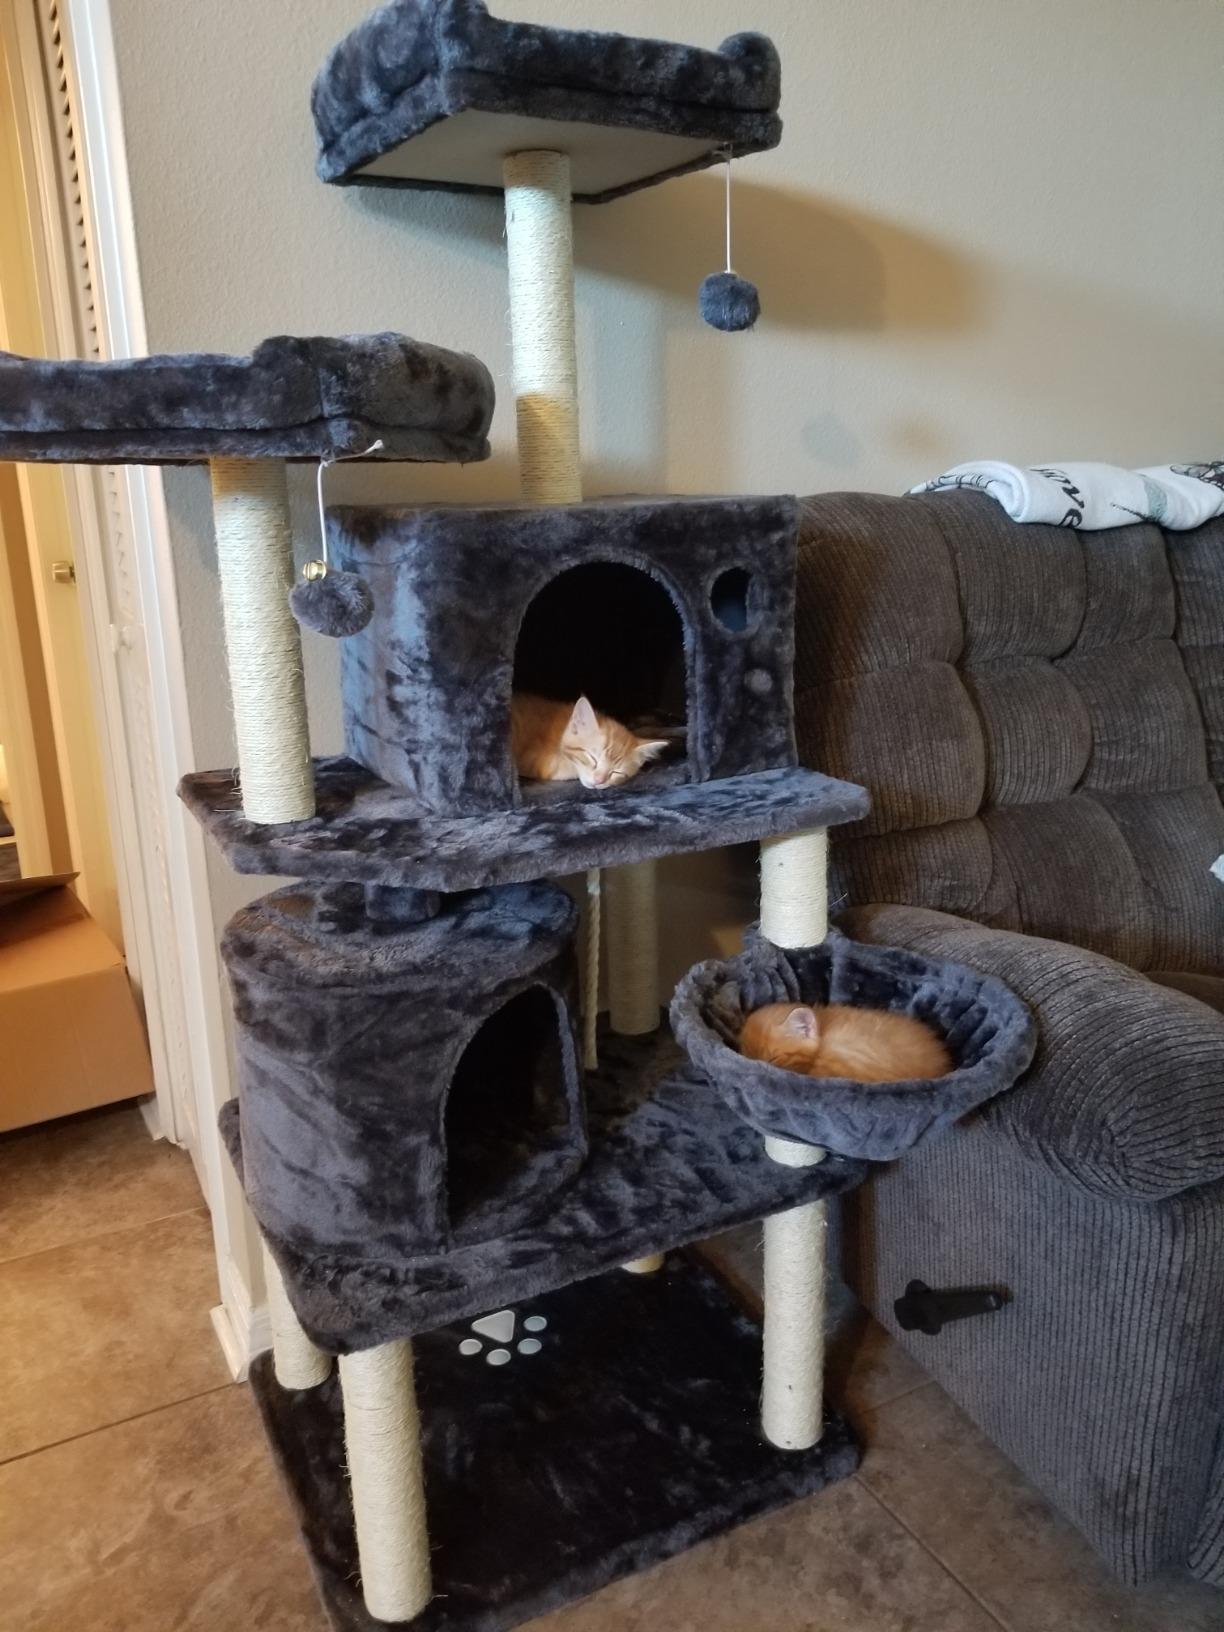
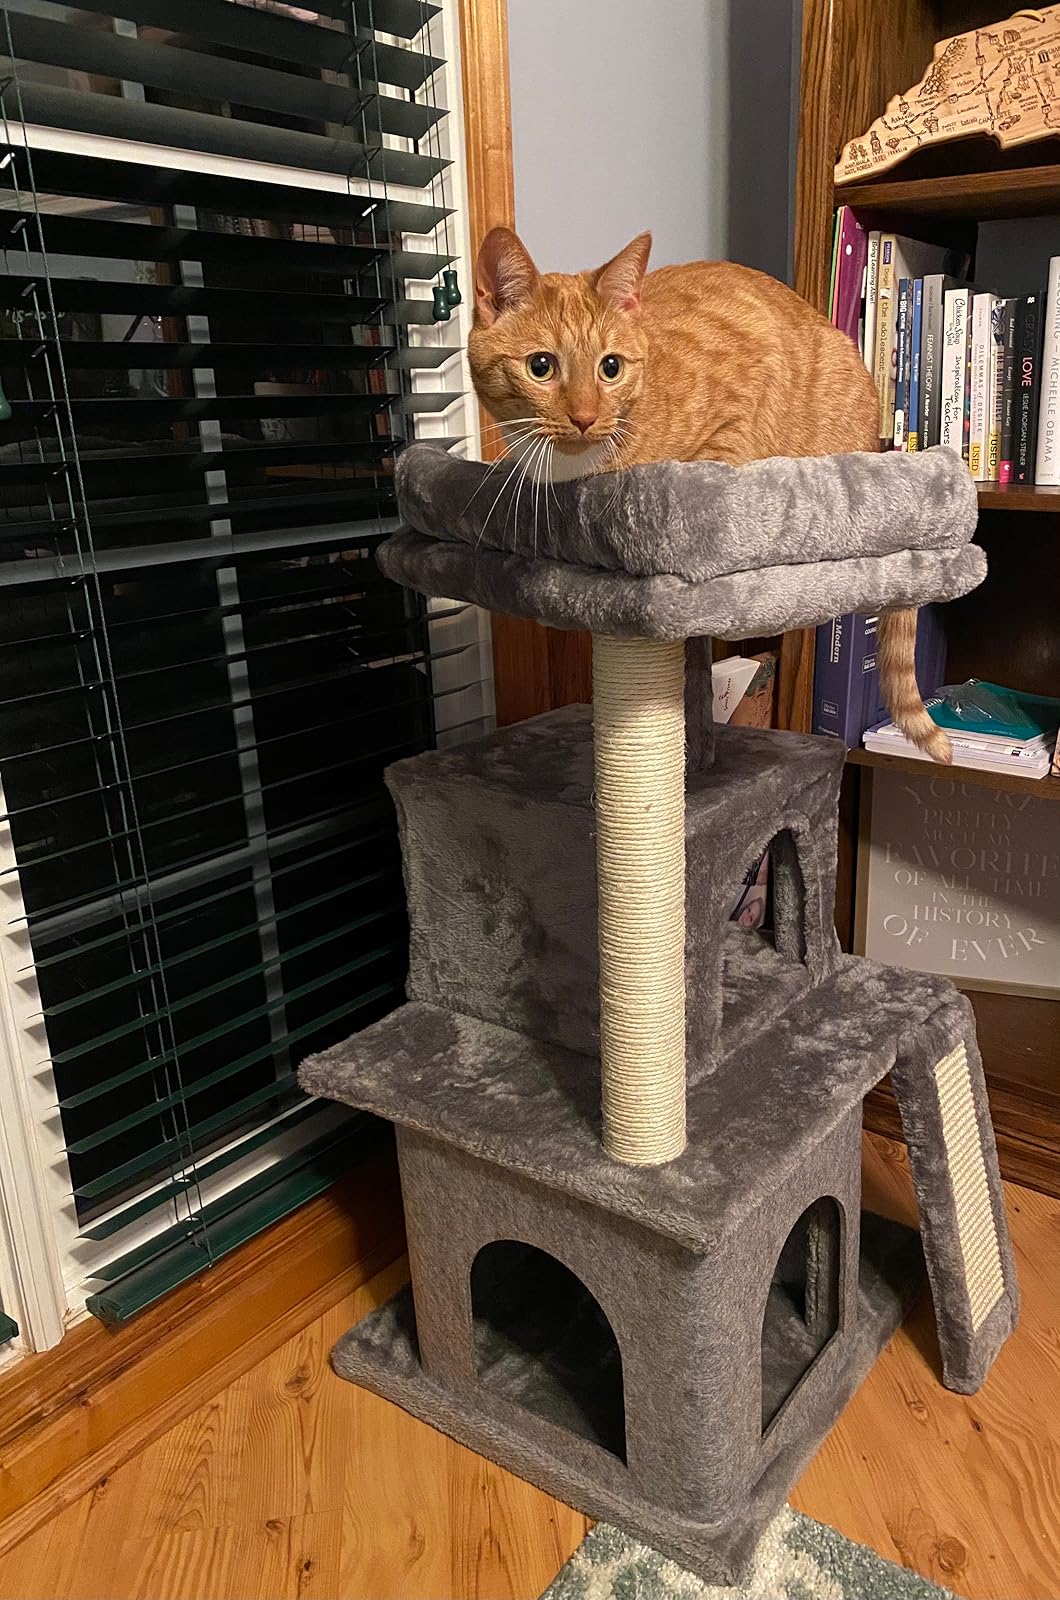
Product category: items_cat tree
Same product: no